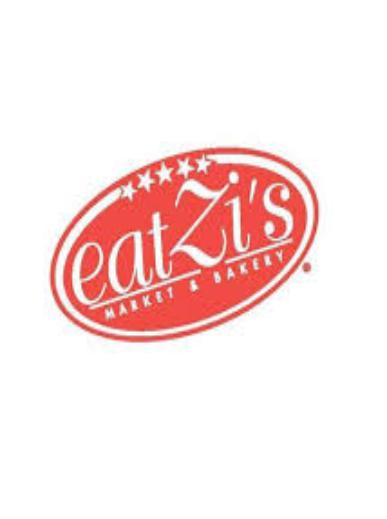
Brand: EatZi's
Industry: Food